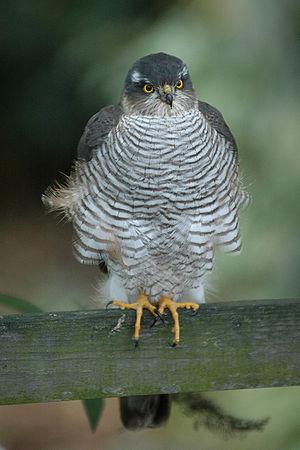
L'Épervier d'Europe est une petite espèce d'oiseaux de proie de la famille des Accipitridae. Le mâle adulte a les parties supérieures gris bleuâtre et des parties inférieures barrées d'orange ; la femelle et le jeune sont bruns au-dessus et barrés de brun au-dessous. La femelle est jusqu'à 25 % plus grande que le mâle, ce qui constitue l'une des plus grandes différences de taille entre les sexes parmi toutes les espèces d'oiseaux. Bien qu'il soit un prédateur spécialiste des oiseaux des bois, l'Épervier d'Europe peut être trouvé dans n'importe quel habitat et, dans les villes, chasse souvent les oiseaux de jardin. Les mâles prennent plutôt les petits oiseaux comme les mésanges, les fringillidés ou des passéridés alors que les femelles attrapent surtout des grives et des étourneaux, tout en étant capables de tuer des oiseaux pesant jusqu'à plus de 500 grammes.
Cette liste de la faune française regroupe les espèces de rapaces peuplant la France métropolitaine.
Doulaincourt-Saucourt est une commune française située dans le département de la Haute-Marne, en région Grand Est. La commune est formé en 1972 par la fusion des communes de Doulaincourt, devenue chef-lieu de la commune, et de Saucourt-sur-Rognon, devenue commune associée. En 2010, la commune de Doulaincourt-Saucourt a pris le statut de commune nouvelle, Doulaincourt et Saucourt devenant des communes déléguées.